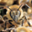
Label: bee